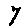
Label: 7